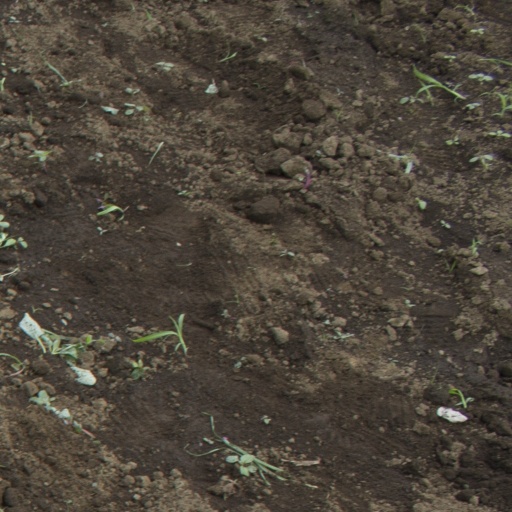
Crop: soybean